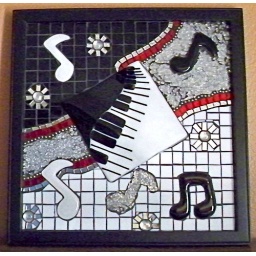
Fused music notes and wavy keyboard on a mosaic background. Grouted in gray